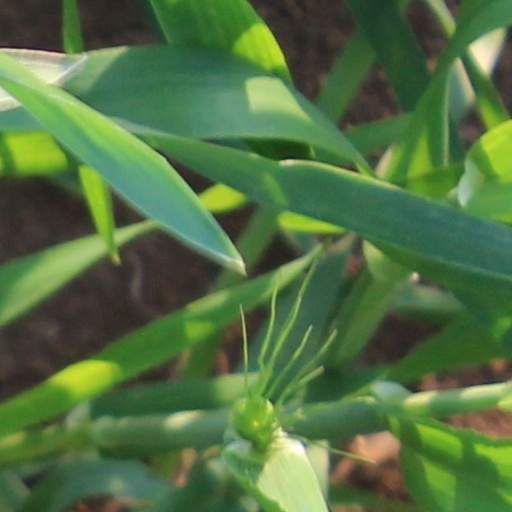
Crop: wheat